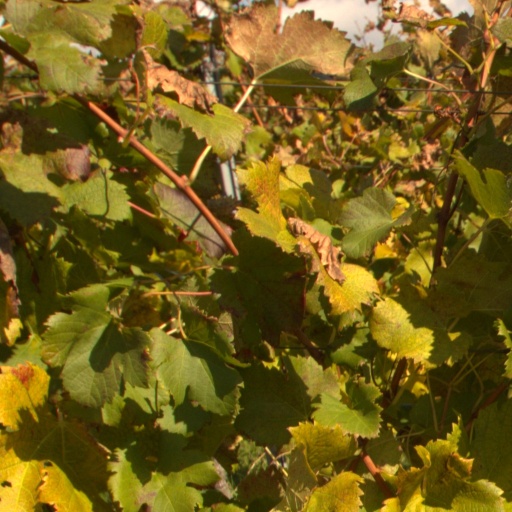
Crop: grape